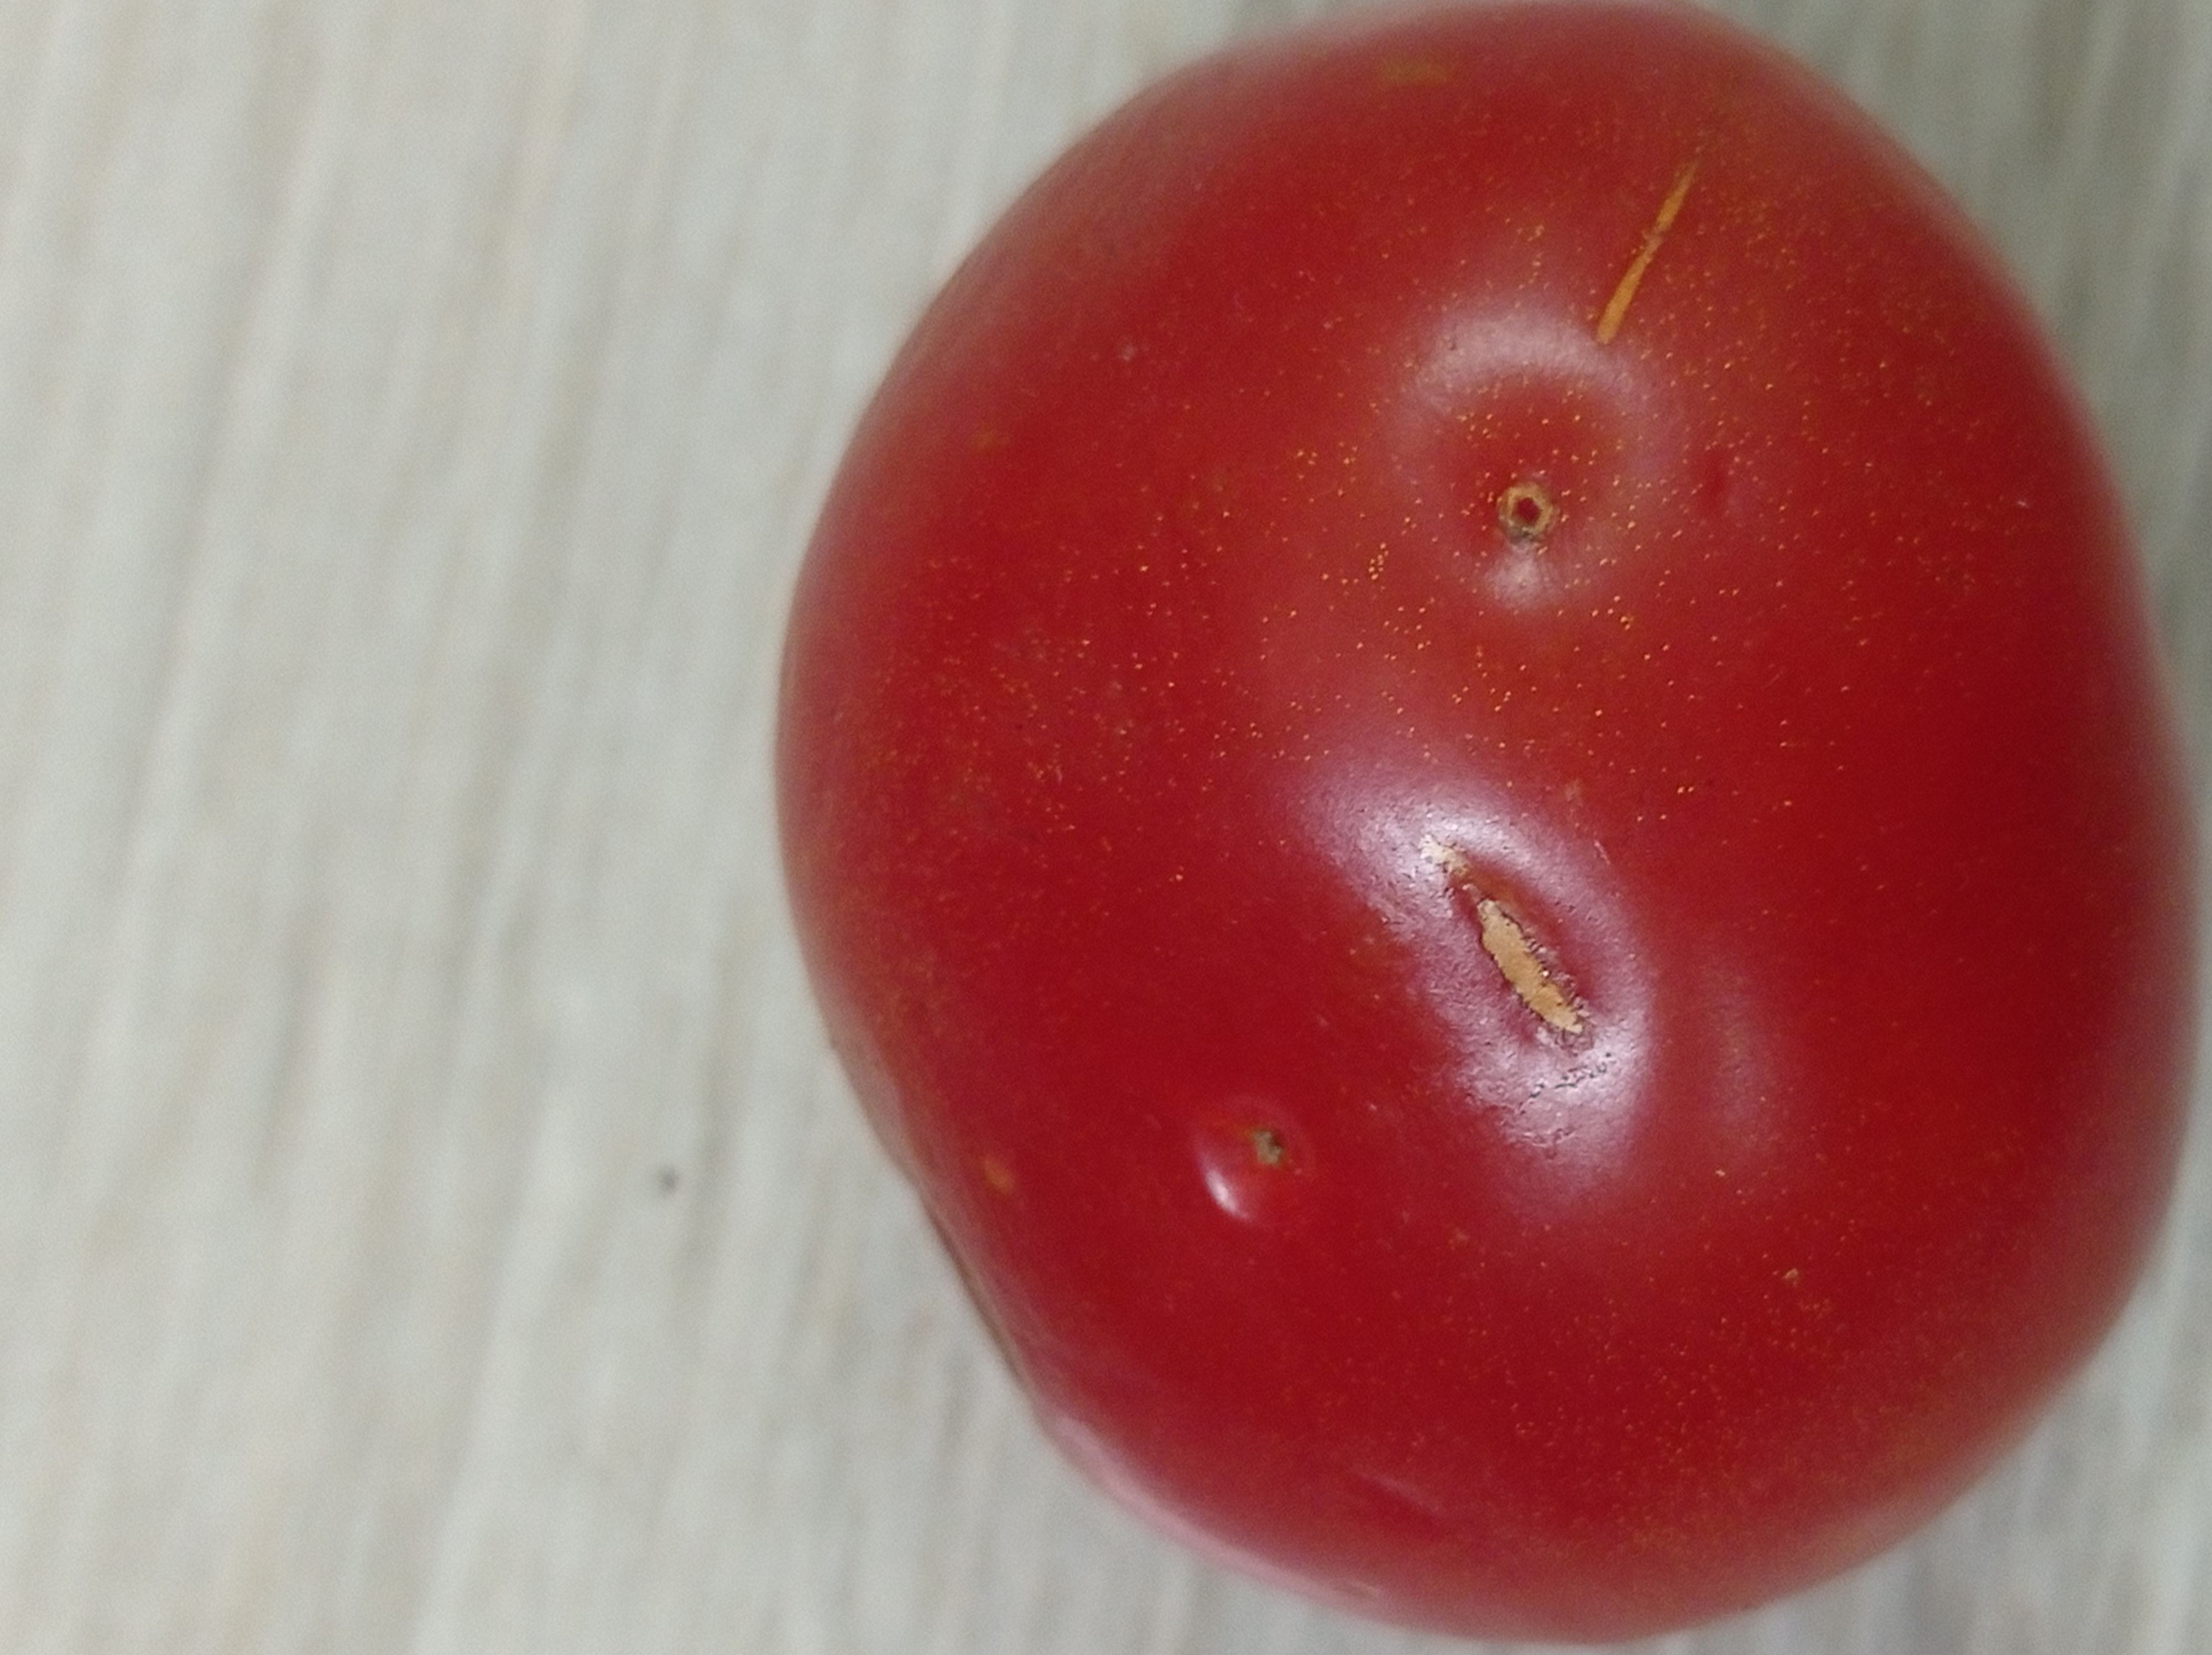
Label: Fresh